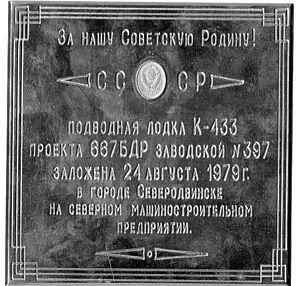
Le K-433 puis K-433 Sviatoï Gueorgui Pobedonosets est un sous-marin nucléaire lanceur d'engins du projet 667BDR « Kalmar » en service dans la Marine soviétique puis dans la Marine russe.